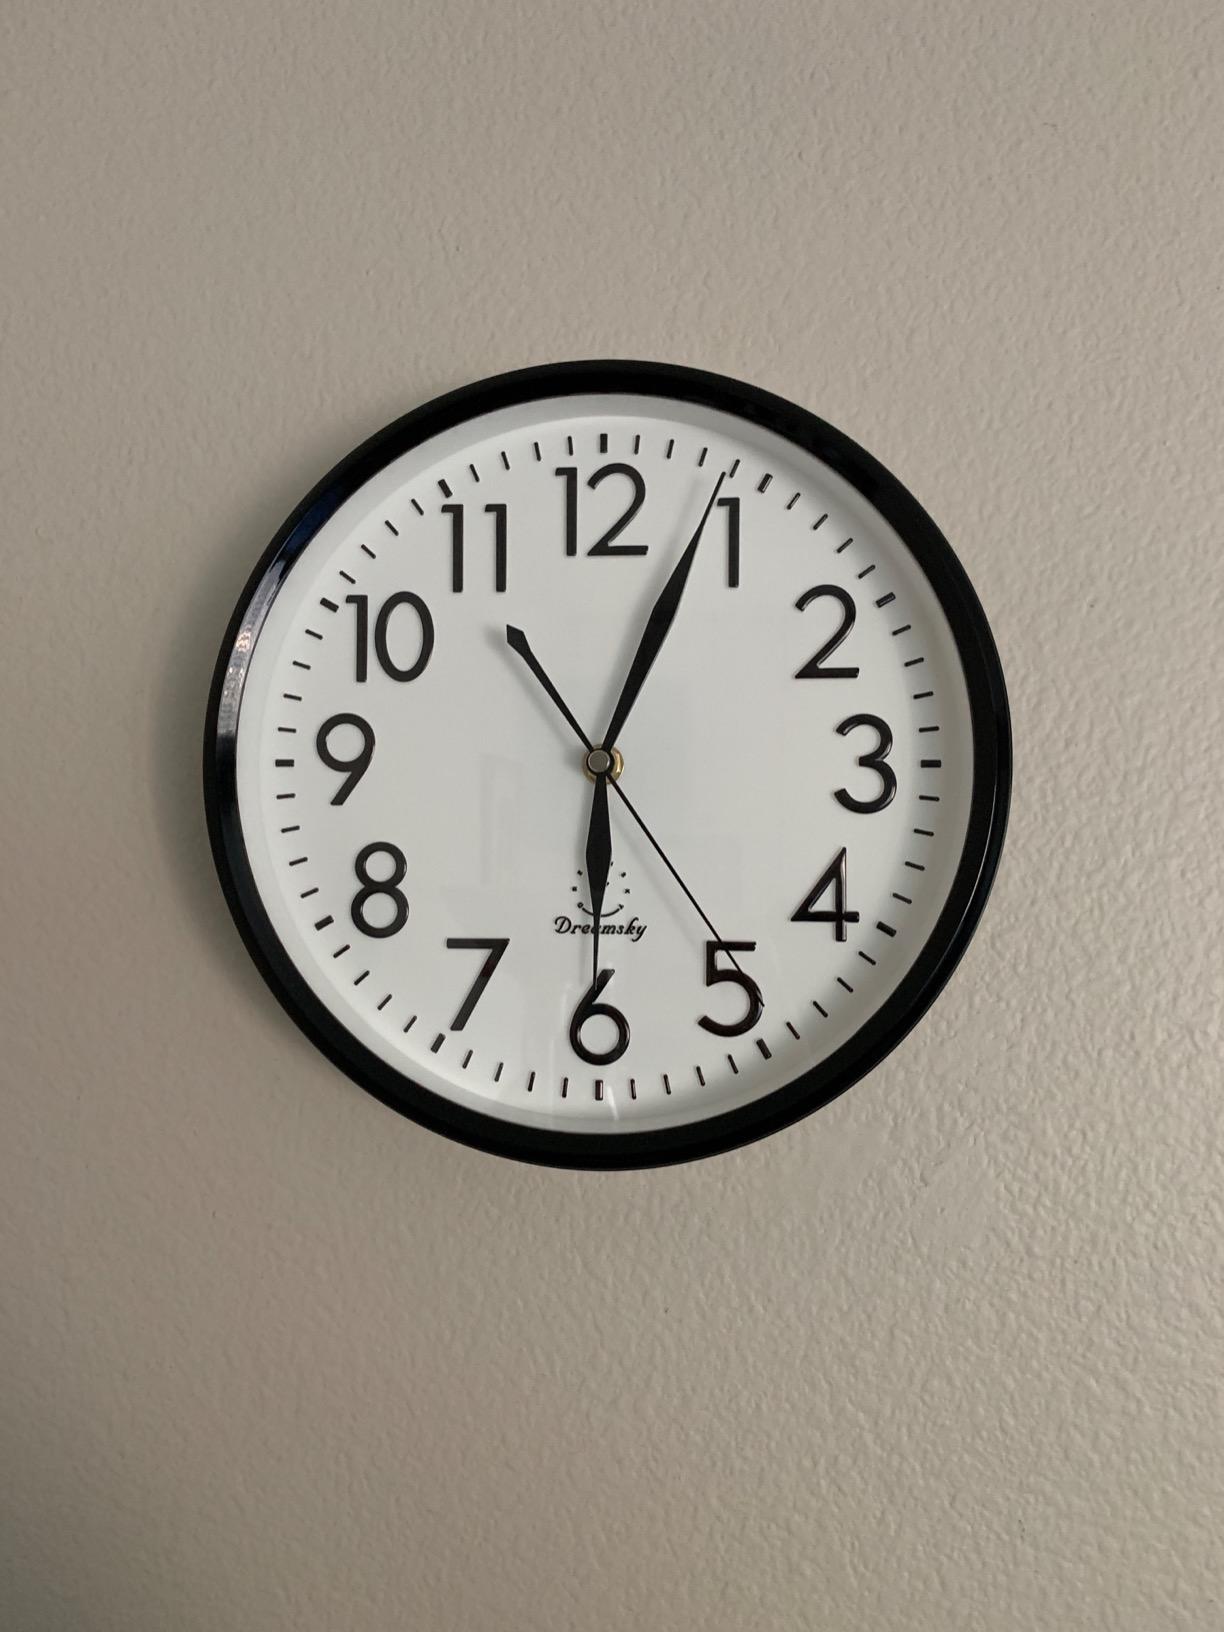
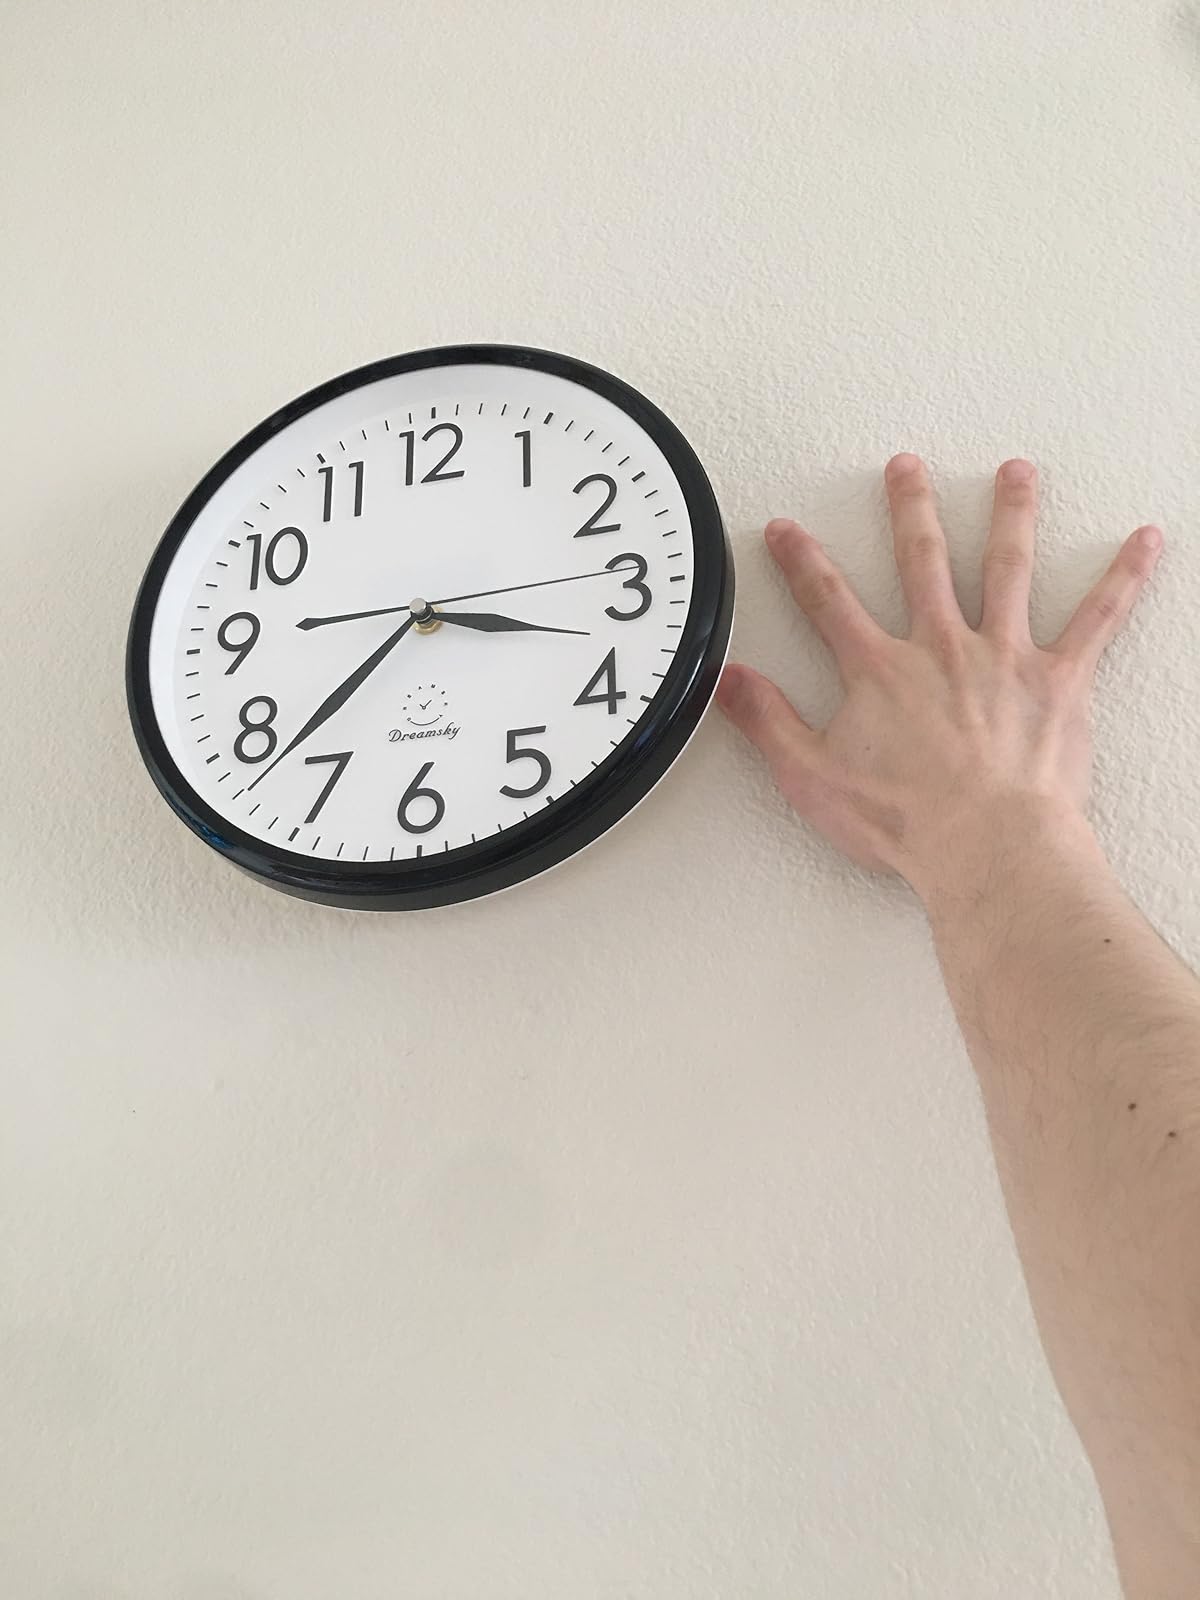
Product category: clock
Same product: yes